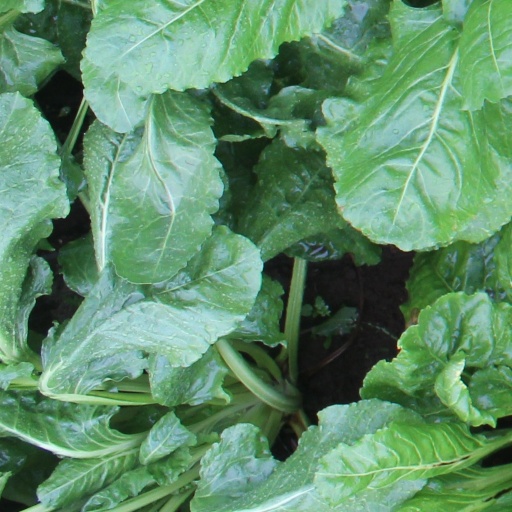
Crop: sugar beet